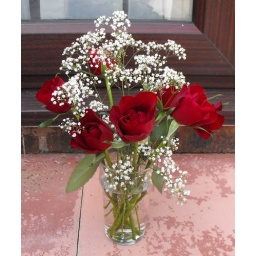
red roses in a vase.